Antoni Castells

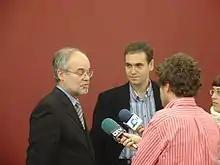

Antoni Castells i Oliveres (born September 24, 1950) is a Catalan and Spanish politician. He is considered one of the most prominent members of the Catalanist wing of the Socialists' Party of Catalonia.